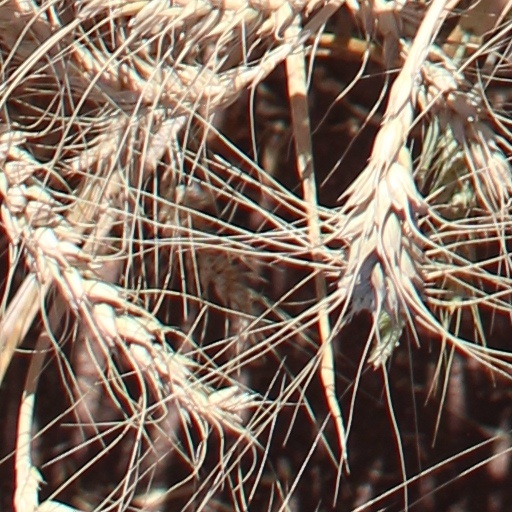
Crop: wheat